Giżycko

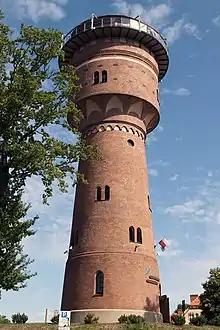
Water tower, available for visitors

Up to the 19th century, the Polish population formed a majority in the city, with a small presence of Germans. By the middle of 19th century German minority became much more numerous and Germanization made rapid progress in the city.